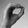
ASL letter: O